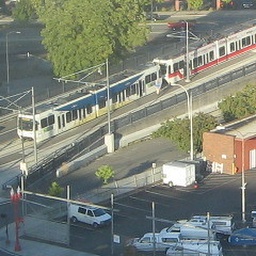
Backing up the train to the sensor in order to get clearence to cross the intersectionOct 2, 2009 5:33 PM